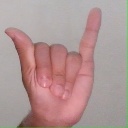
अक्षर: य